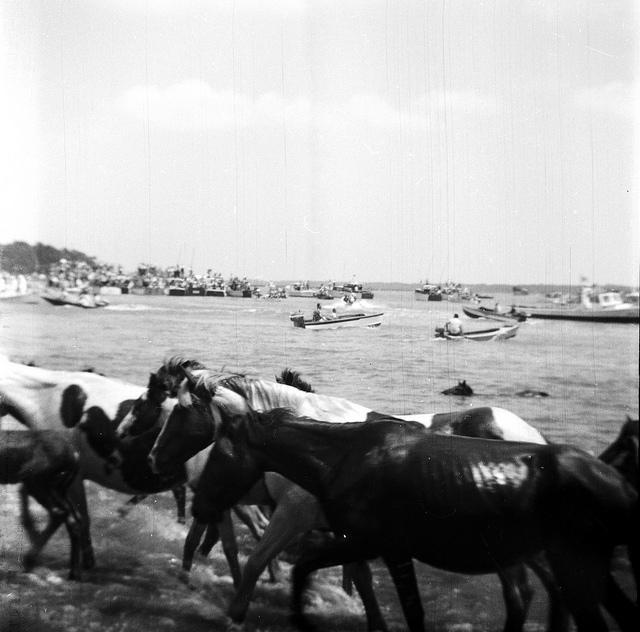
A herd of horses run through the surf.